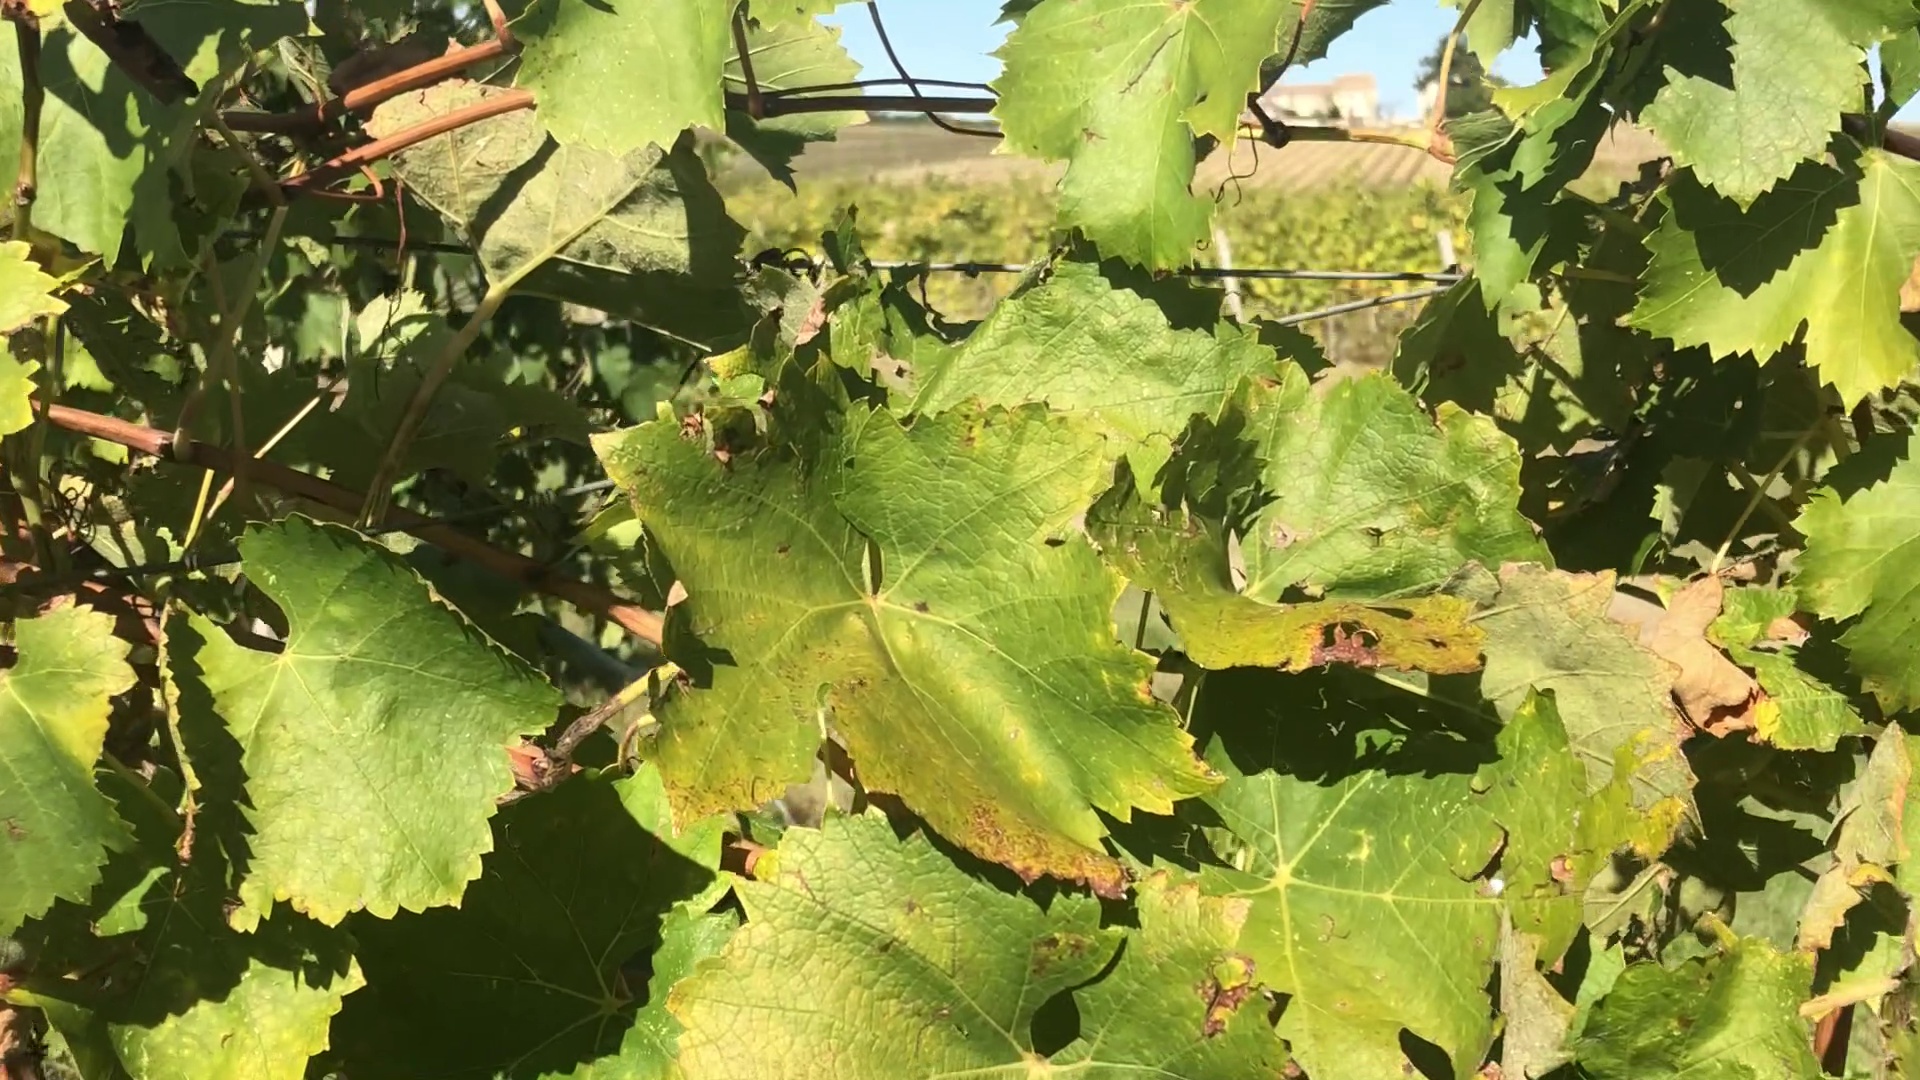
Label: healthy